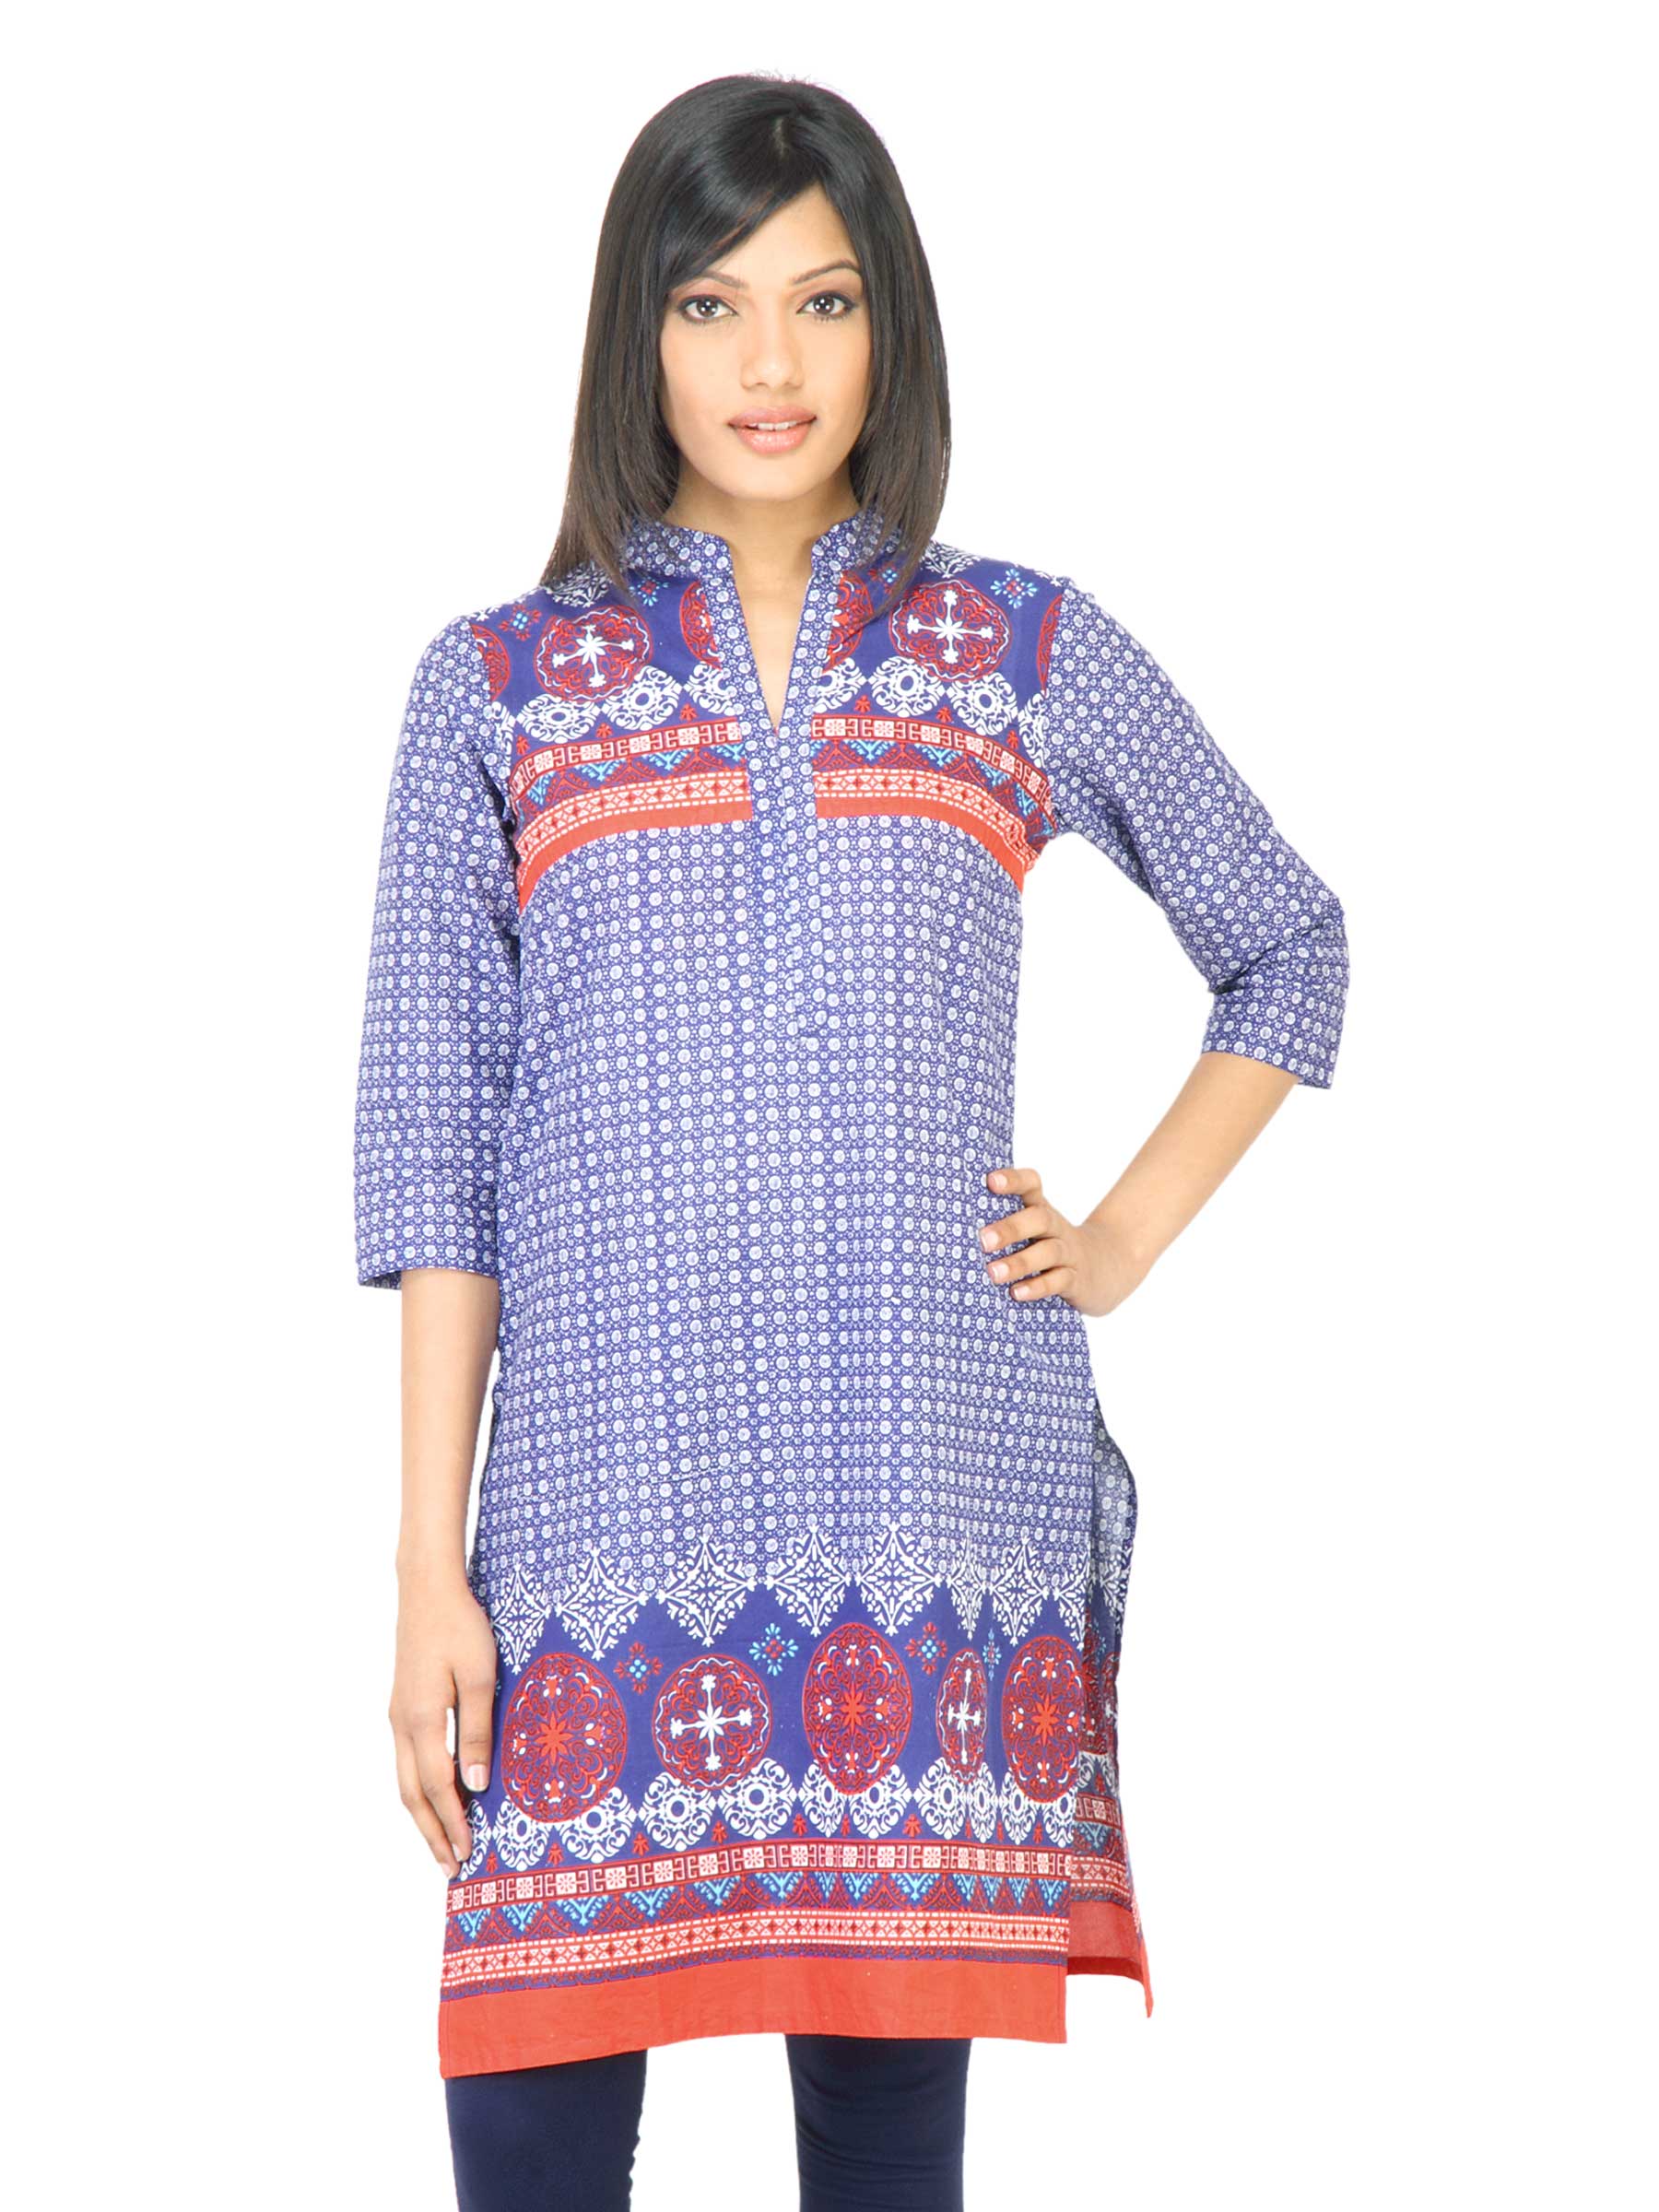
Vishudh Women Printed Blue Kurta
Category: Apparel / Topwear / Kurtas
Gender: Women
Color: Blue
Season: Fall 2011
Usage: Ethnic